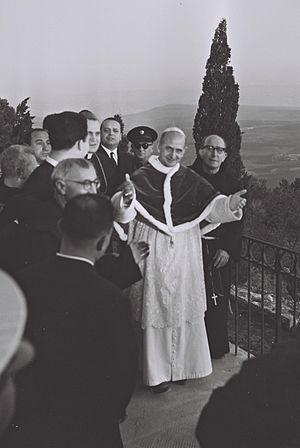
Giovanni Battista Montini, né le 26 septembre 1897 à Concesio, près de Brescia en Italie, et mort le 6 août 1978 à Castel Gandolfo, est un prélat catholique italien, élu pape le 21 juin 1963 sous le nom de Paul VI. En qualité d'évêque de Rome, il est le 262ᵉ pape de l'Église catholique, et son pontificat s'étend de 1963 à sa mort en 1978.
Le pèlerinage du pape Paul VI en Terre sainte se déroula du 4 au 6 janvier 1964. C'est la première fois depuis le pape Pie VII que le souverain pontife quittait l'Italie pour participer à un voyage à l'étranger. Ce pèlerinage en Terre sainte contribua à donner à Paul VI l'image d'un pape pèlerin.